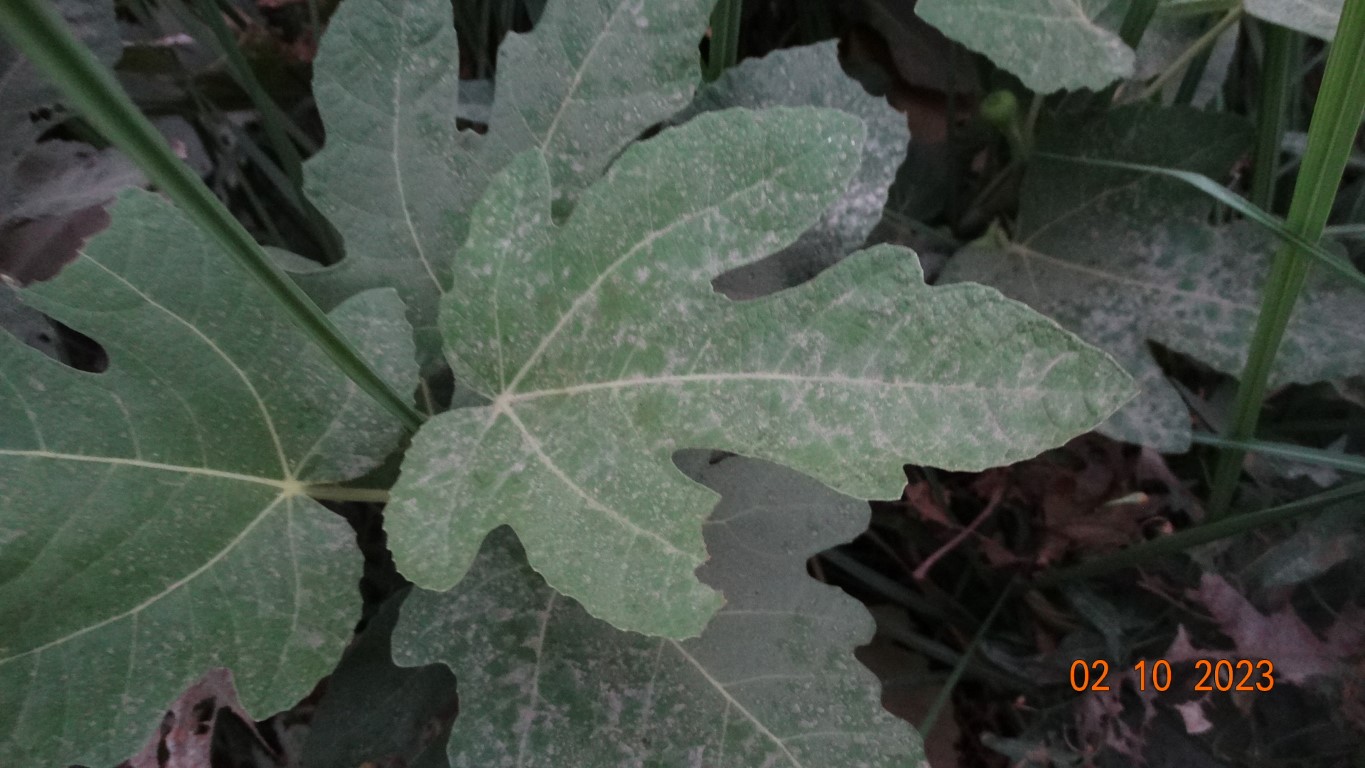
Label: healthy